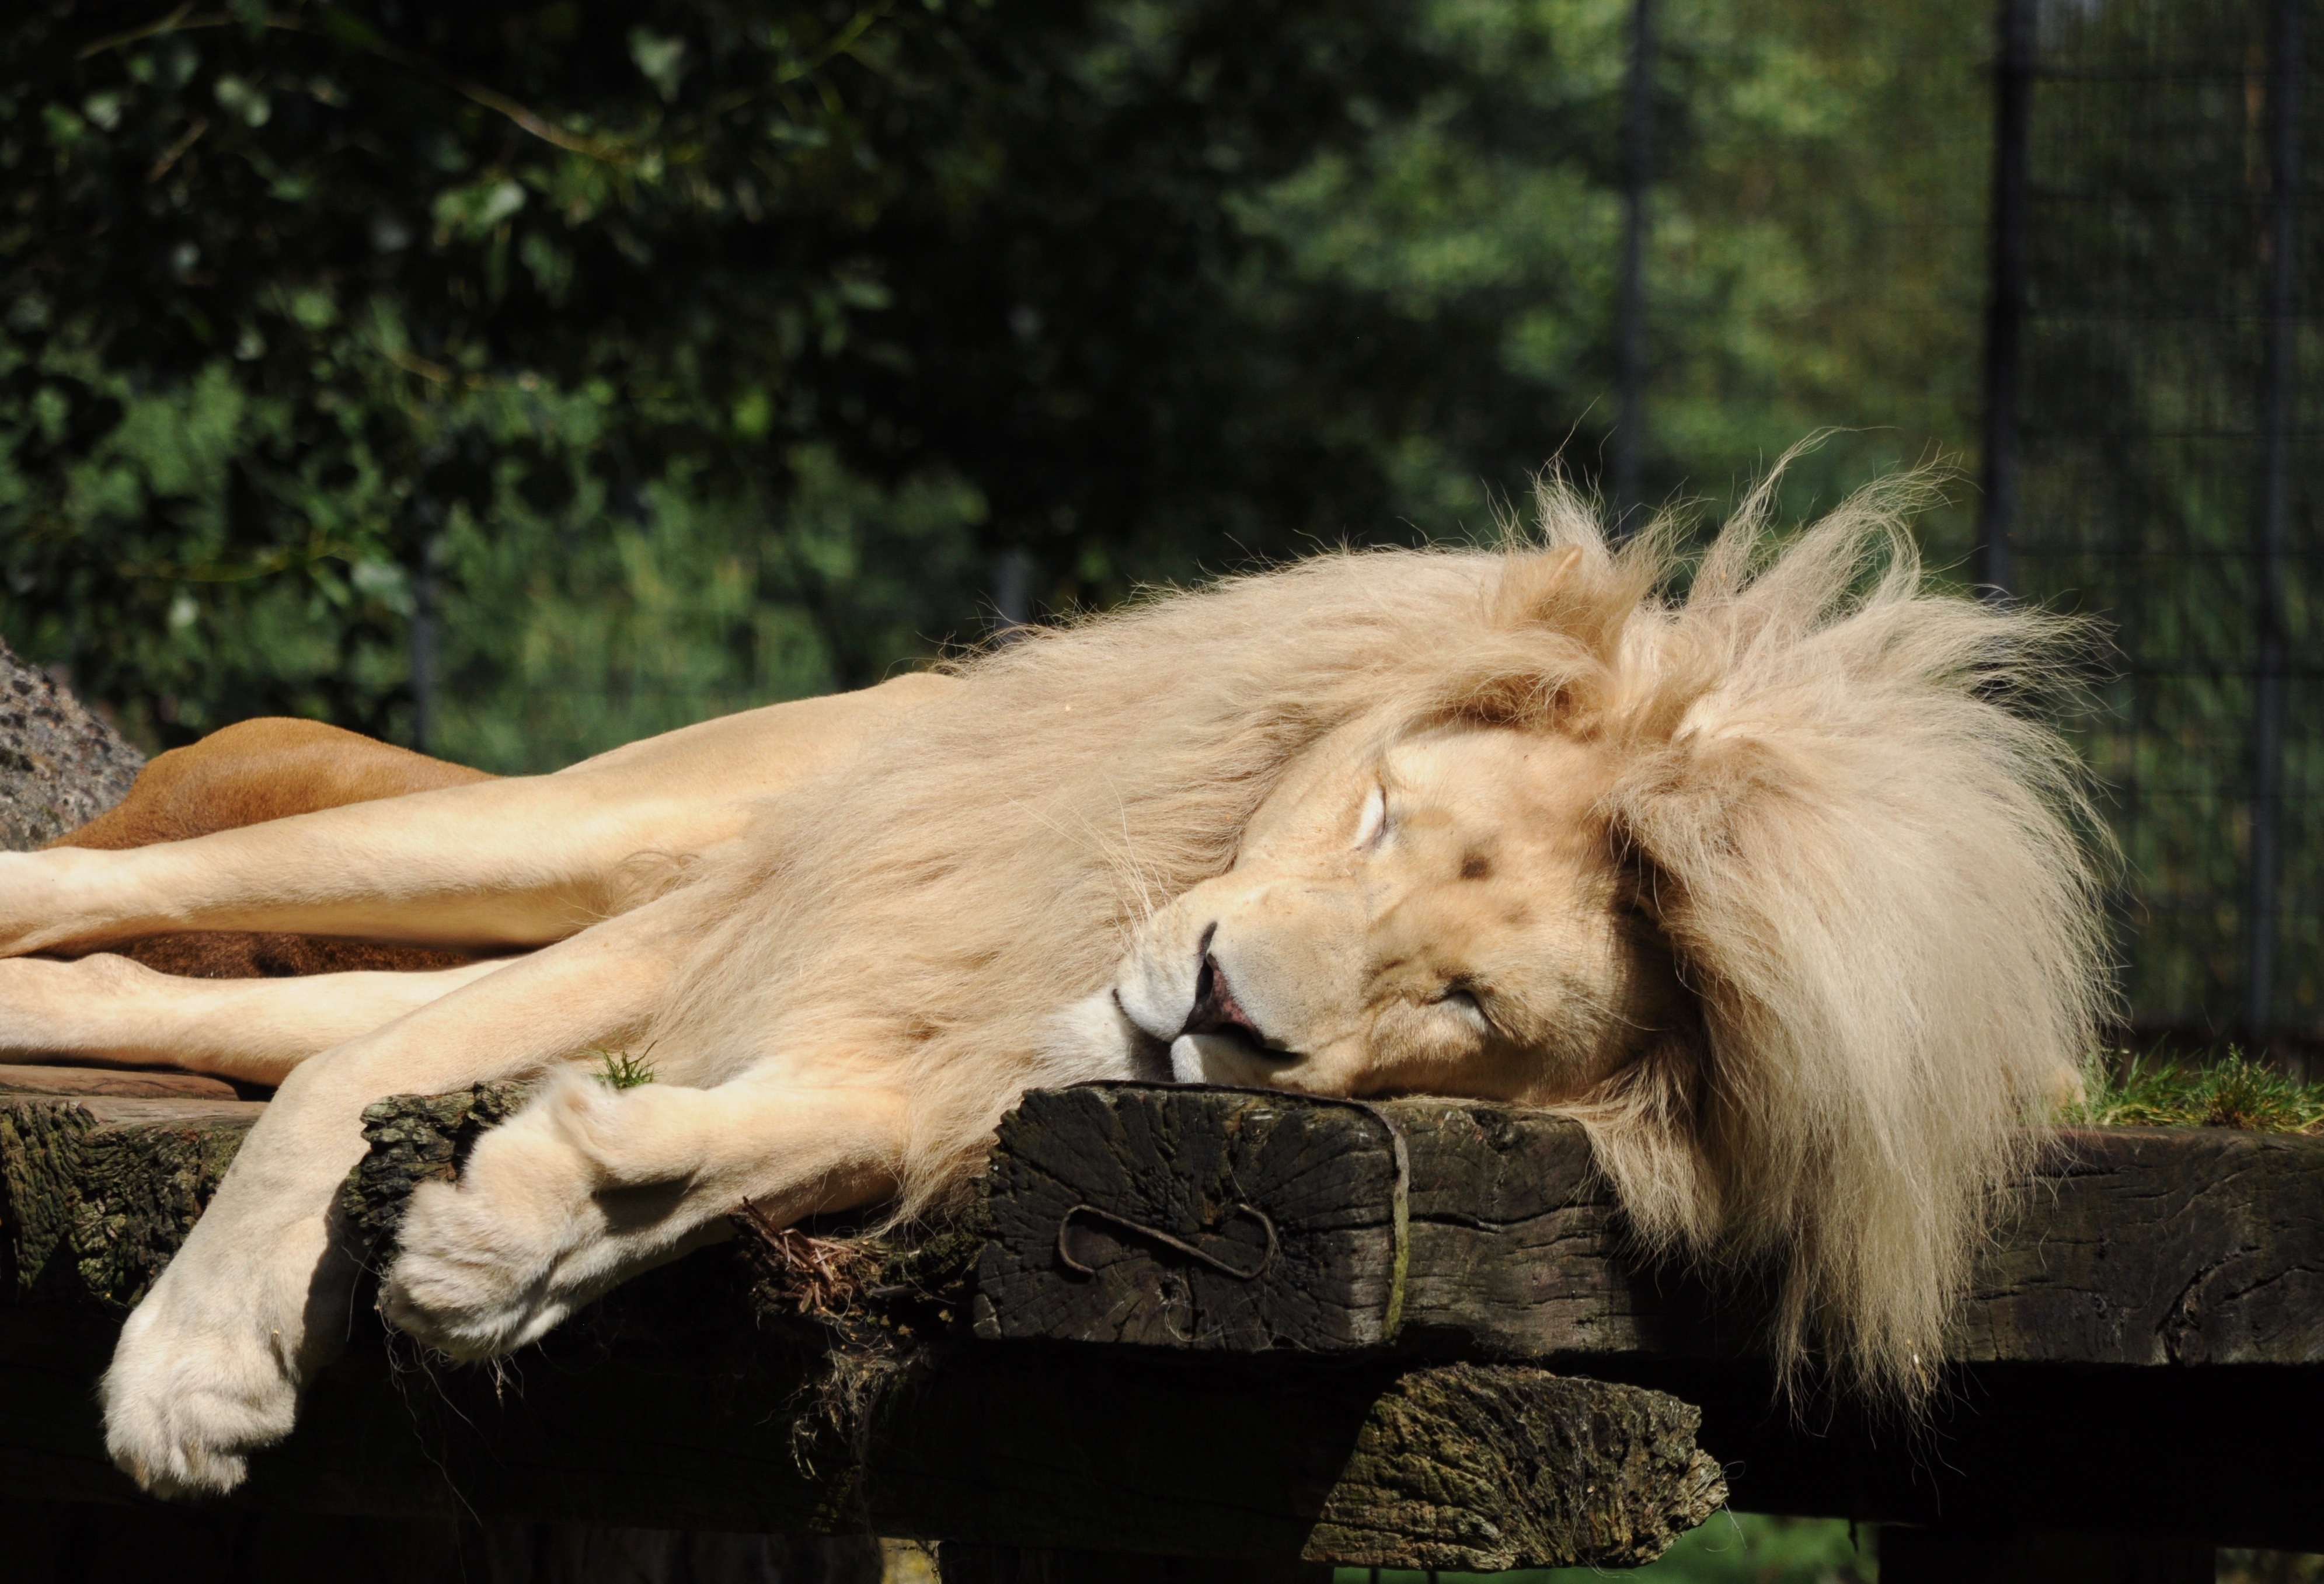
grass, wildlife, zoo, sleeping, mane, predator, fauna, lion, snout, males, lion's mane, big cats, terrestrial animal, zoo cloppenburg